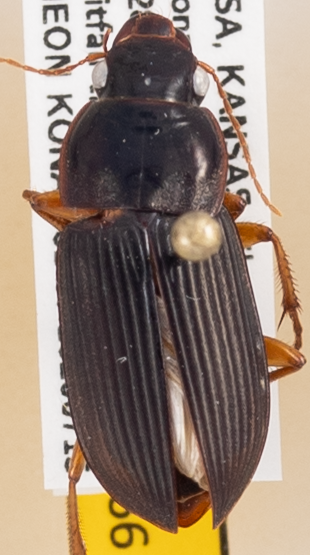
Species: Harpalus pensylvanicus
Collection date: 2020-07-15
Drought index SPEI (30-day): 0.444
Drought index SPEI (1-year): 0.8
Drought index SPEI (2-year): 2.09